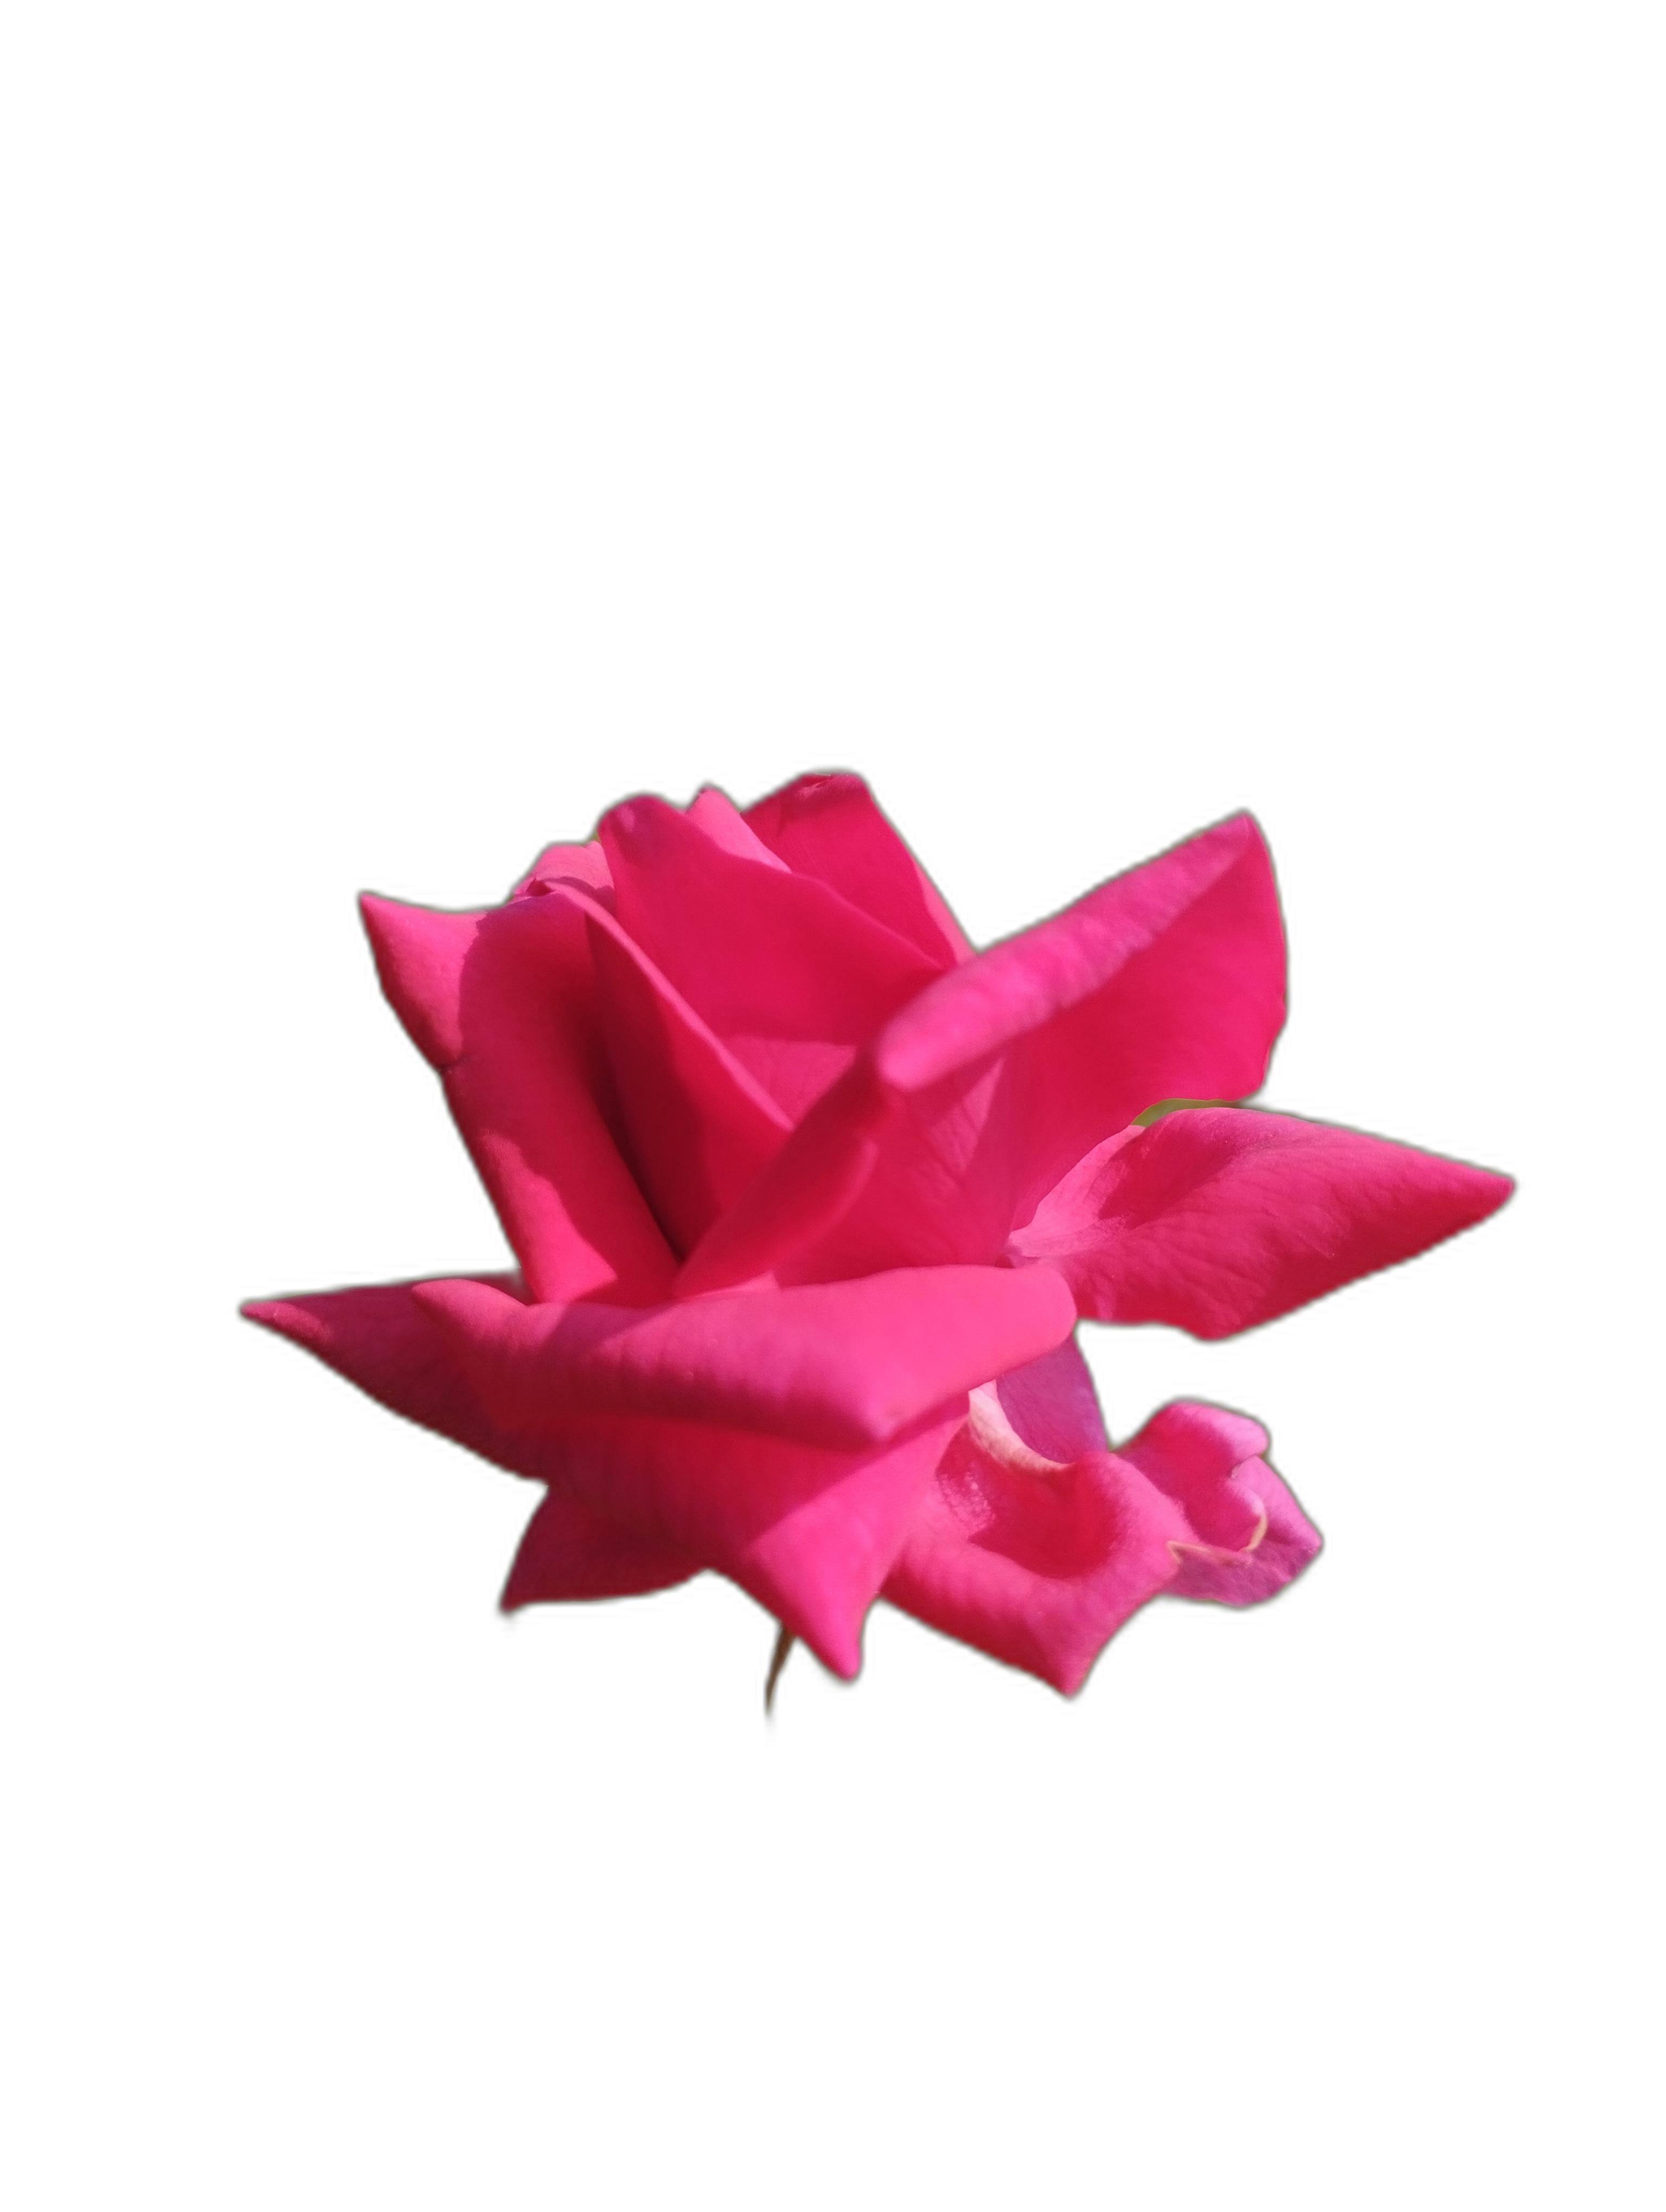
Label: Rose